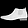
Label: Ankle boot